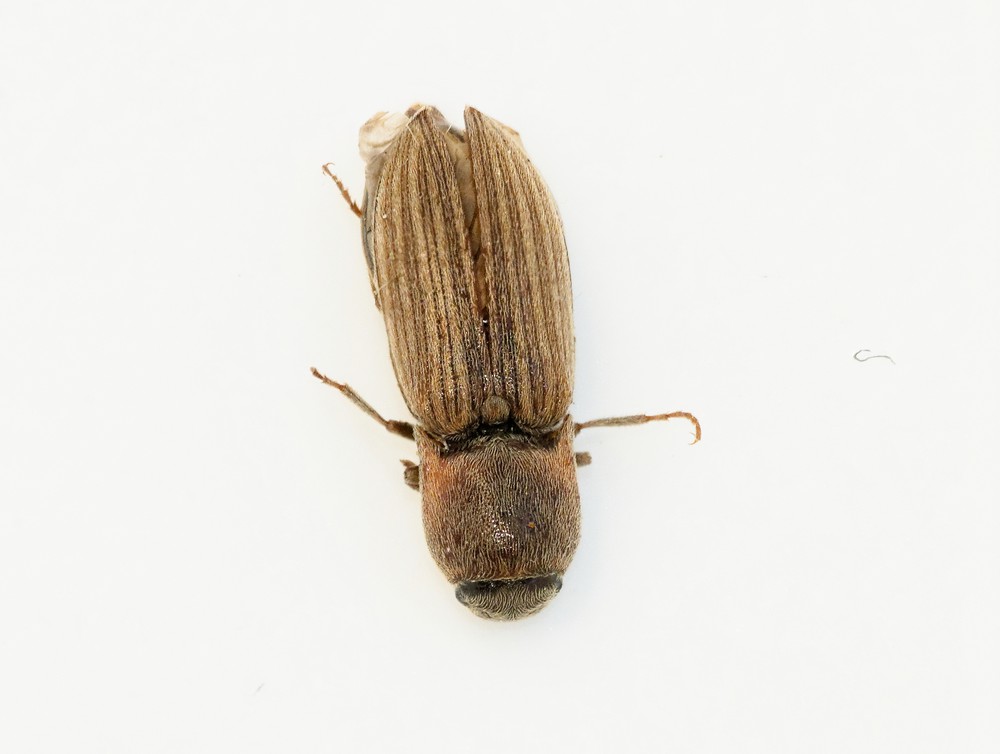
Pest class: clickbeetles_wireworms